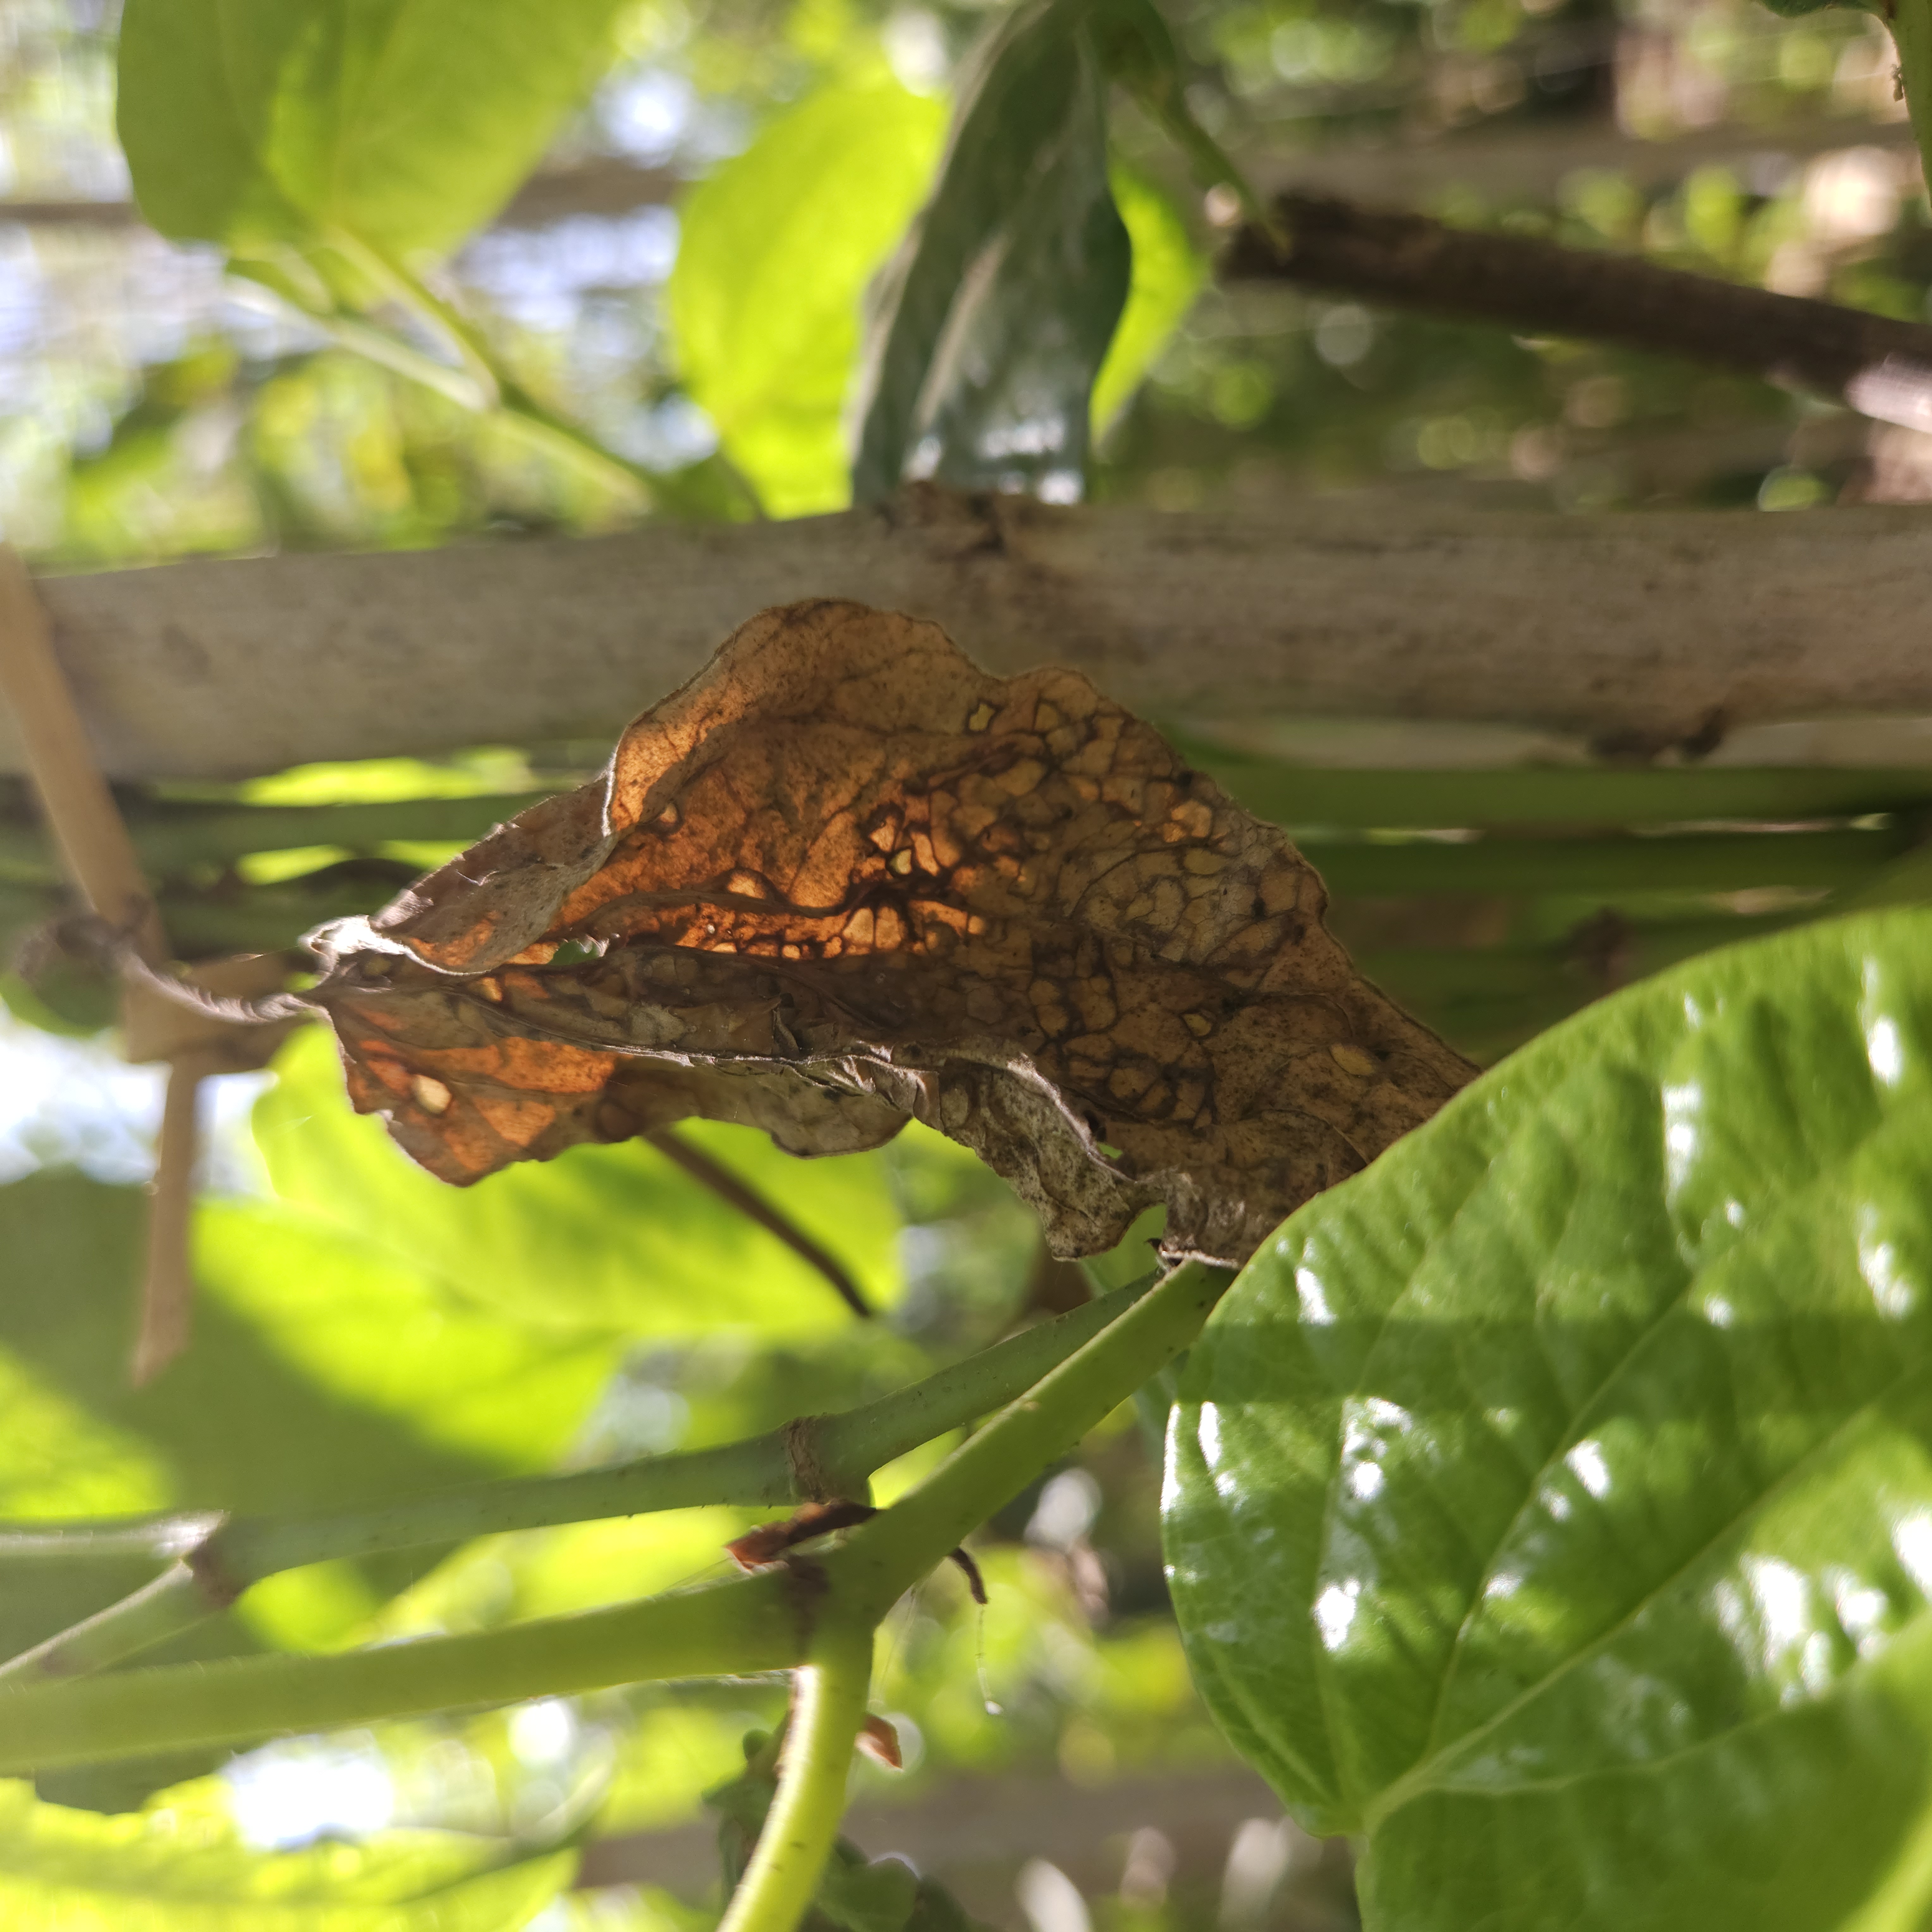
Label: Dried